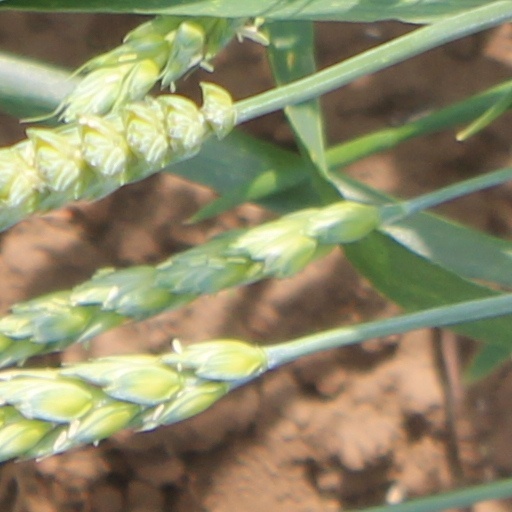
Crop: wheat